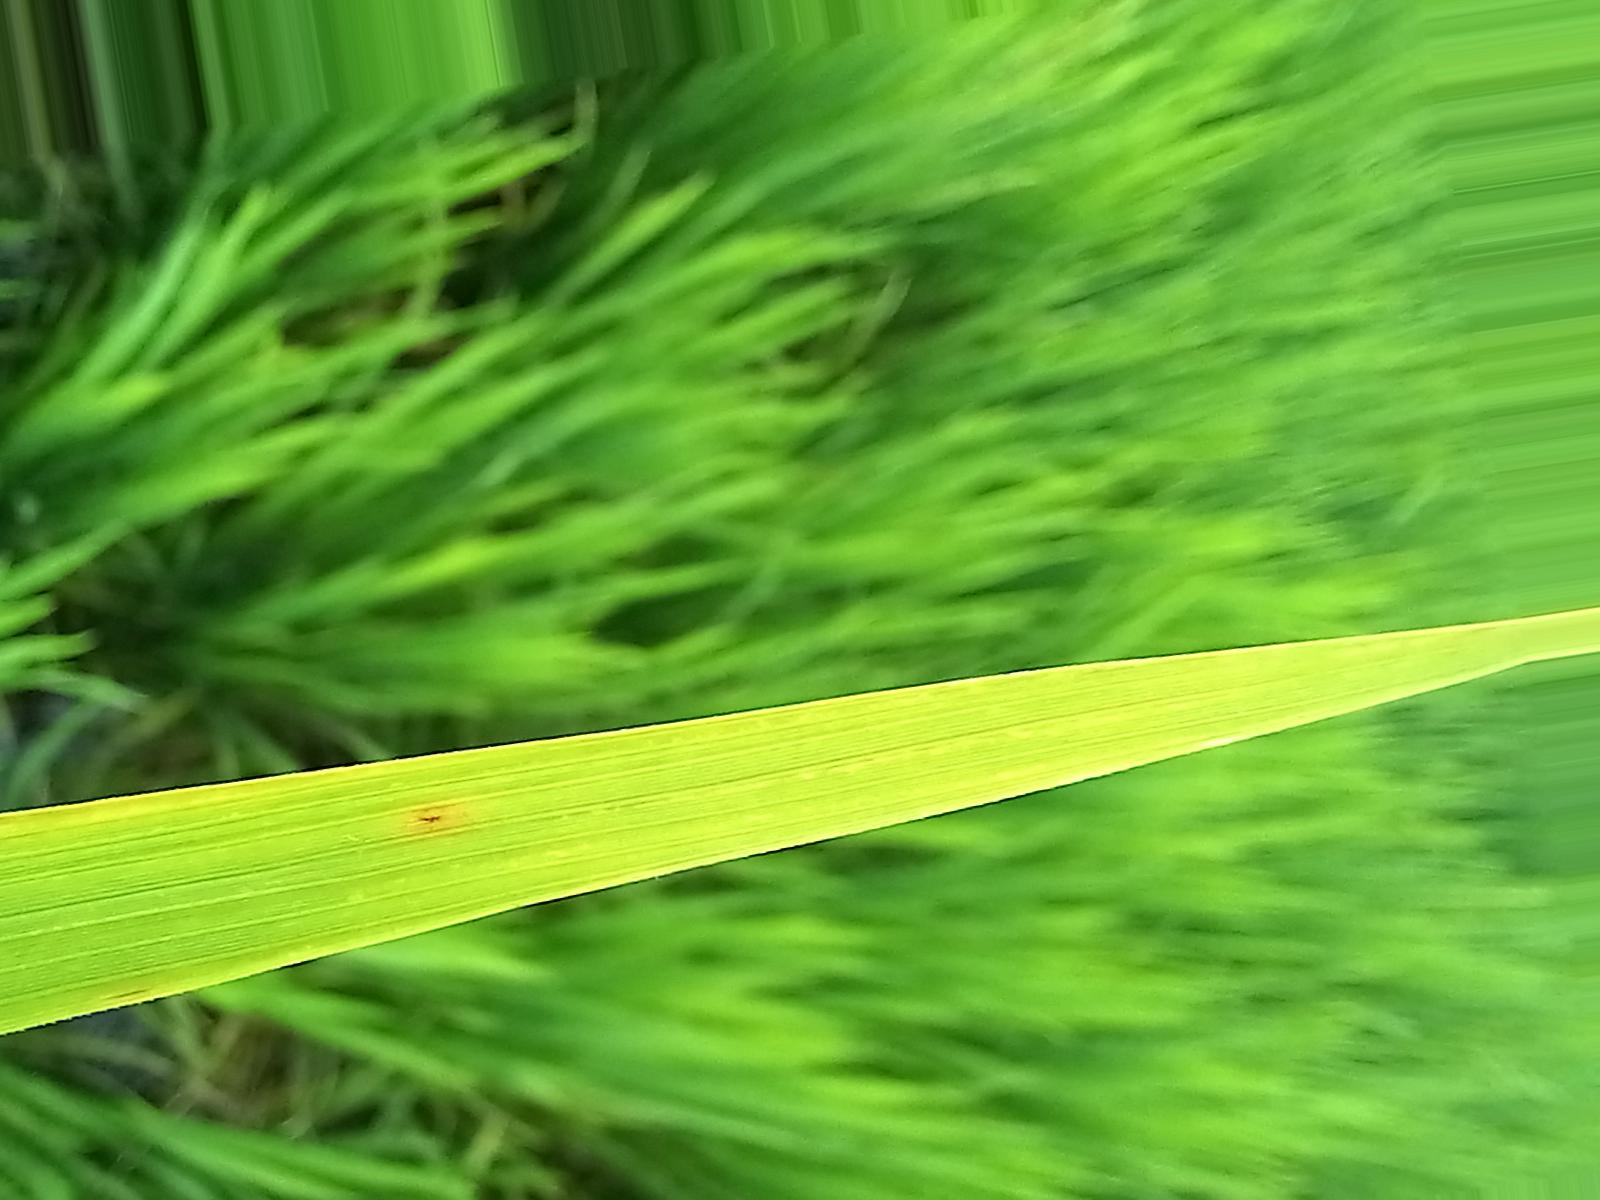
Nhãn: Bệnh Đốm Nâu ( Brown spot )